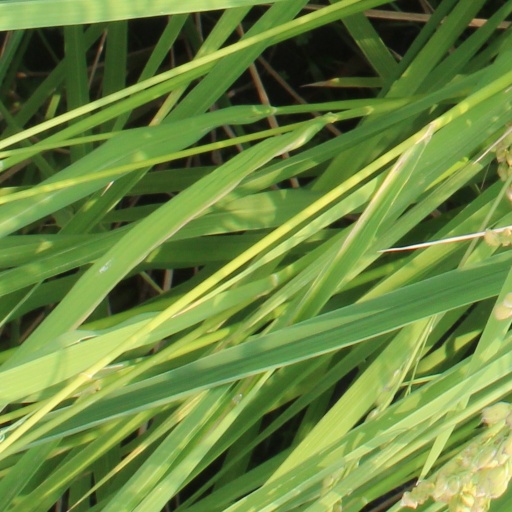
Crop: rice